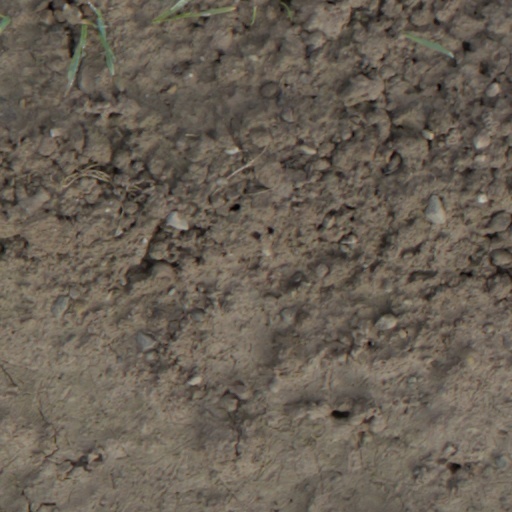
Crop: wheat